Saint-Maximin, Isère

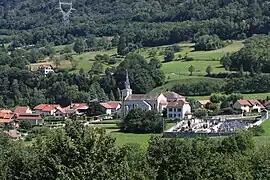
A general view of Saint-Maximin

Saint-Maximin is a commune in the Isère department in southeastern France.